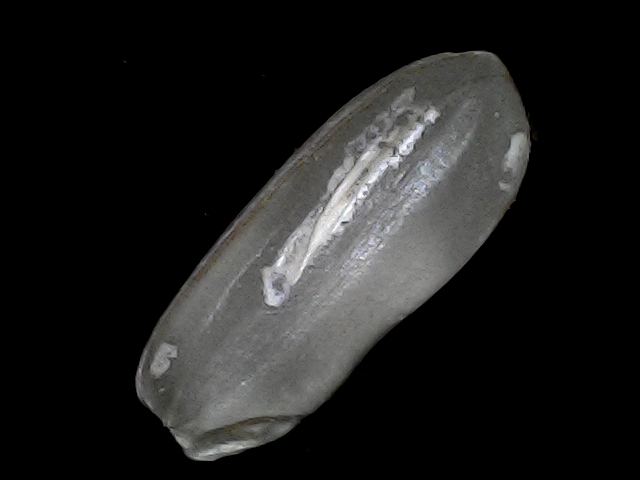
Rice variety: BRRI74